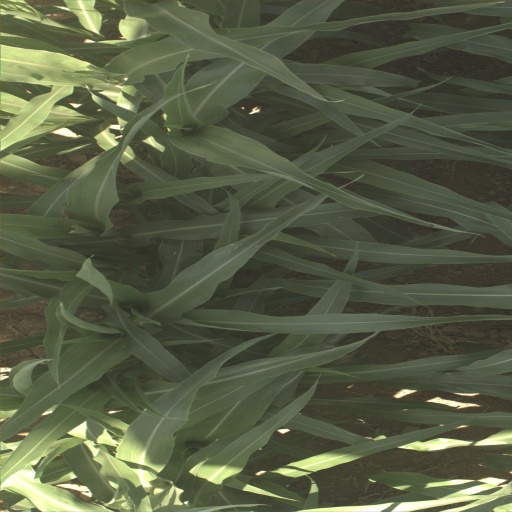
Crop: sorghum